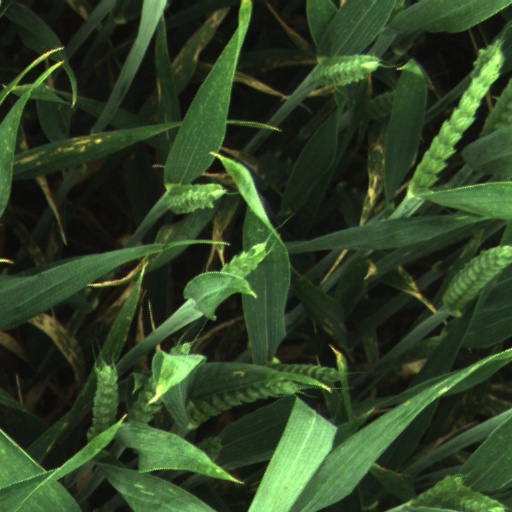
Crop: wheat